Andreas Kisser

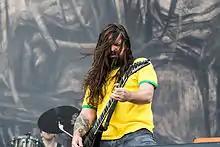
Andreas Kisser at Nova Rock Festival 2014

In 1987, Kisser met the members of Sepultura and went to see the band play live while he was on a vacation trip to Belo Horizonte. On the day of the concert he joined the band as an improvised roadie for vocalist/guitarist Max Cavalera. He also jammed with the members during the intermissions. Following the departure of original lead guitarist Jairo Guedes, Kisser auditioned for the position of lead guitarist. The same year he performed with the band for the first time in Caruaru, Pernambuco and recorded the album "Schizophrenia". His involvement in Sepultura helped shape the band's evolving sound. Max Cavalera said of him: